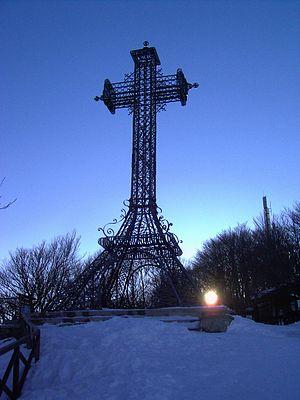
Une croix sommitale est une croix utilisée pour marquer le sommet d'une montagne. De nombreuses croix de sommet ont été érigées dans les régions catholiques et germanophones des Alpes durant la deuxième moitié du XIXᵉ siècle et la première moitié du XXᵉ siècle. Ces croix sont souvent accompagnées d'un cahier dans lequel les randonneurs peuvent laisser un message.